Montpelier, Brighton

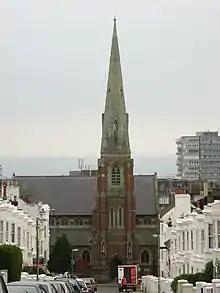
Many of the north–south streets offer long views. From the top of Victoria Street, St Mary Magdalen's Church and the English Channel are visible.

Montpelier is an inner suburban area of Brighton, part of the English city and seaside resort of Brighton and Hove. Developed together with the adjacent Clifton Hill area in the mid-19th century, it forms a high-class, architecturally cohesive residential district with "an exceptionally complete character". Stucco-clad terraced housing and villas predominate, but two of the city's most significant Victorian churches and a landmark hospital building are also in the area, which lies immediately northwest of Brighton city centre and spreads as far as the ancient parish boundary with Hove.